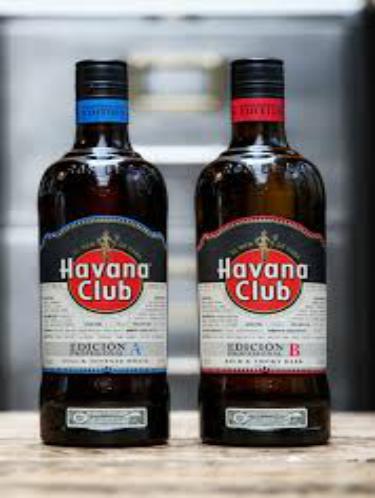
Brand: Havana Club
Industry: Necessities